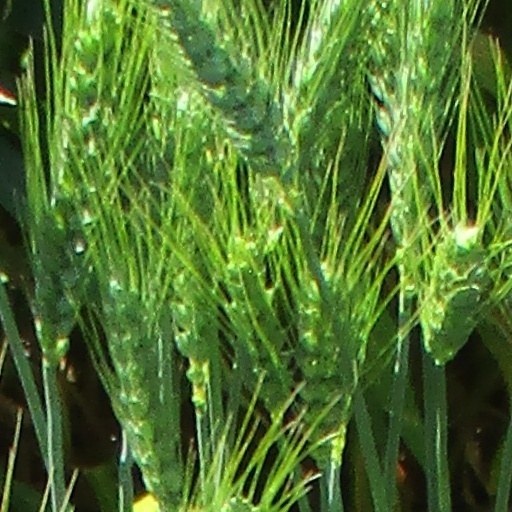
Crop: wheat